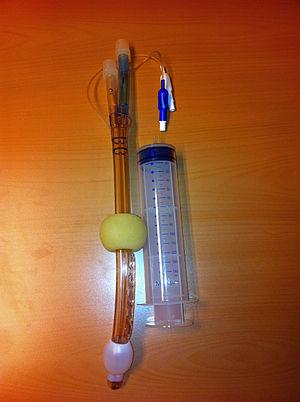
Le combitube est un tube à double lumière permettant la ventilation tout en protégeant les voies aériennes supérieures du risque d'inhalation du contenu gastrique régurgité. Il a été conçu par Frass et Frenzer à la fin des années 1980 à partir du concept de l'obturateur œsophagien.